Ahmad Joudeh

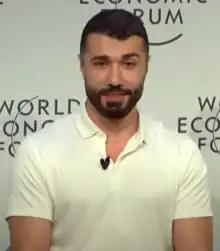
Speaking at the 2023 World Economic Forum

Ahmad Joudeh (born 4 April 1990) is a Dutch ballet dancer and a choreographer. He was born and raised as a stateless refugee in Syria. He moved to the Netherlands with help of the Dutch National Ballet Company in 2016. He is currently internationally active as an artist. In 2021, he obtained Dutch citizenship.